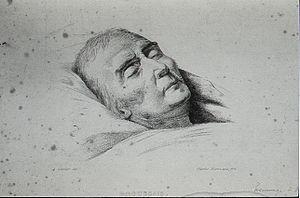
Charles Blanc, né le 17 novembre 1813 à Castres et mort le 17 janvier 1882 à Paris, est un historien, critique d'art et graveur français, membre de l'Académie des beaux-arts et membre de l'Académie française.